Indolent lymphoma

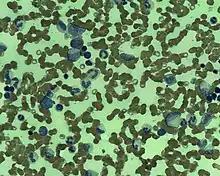
Follicular lymphoma in the bone marrow

Indolent lymphoma, also known as low-grade lymphoma, is a group of slow-growing non-Hodgkin lymphomas (NHLs). Because they spread slowly, they tend to have fewer signs and symptoms when first diagnosed and may not require immediate treatment. Symptoms can include swollen but painless lymph nodes, unexplained fever, and unintended weight loss.